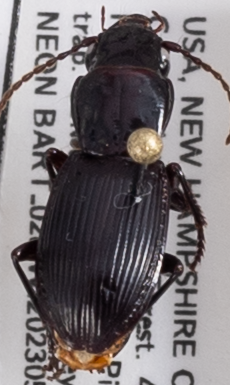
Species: Pterostichus rostratus
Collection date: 2023-05-31
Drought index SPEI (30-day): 0.456
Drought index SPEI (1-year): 0.114
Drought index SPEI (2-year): -0.03